Accessibility of the Metropolitan Transportation Authority

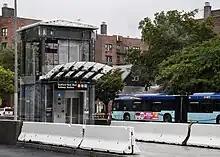
Elevator at the Bedford Park Boulevard station

, there are 65 ADA-compliant stations in Manhattan out of 153, or 47 if stations in complexes are counted as one. Stations built after 1990 are marked with an asterisk (*).